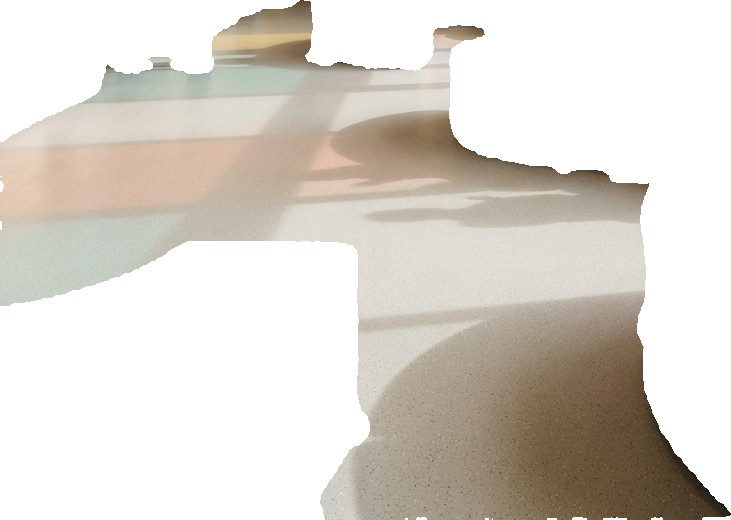
Surface category: floors